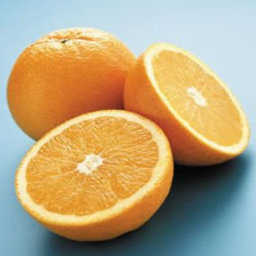
Label: Orange